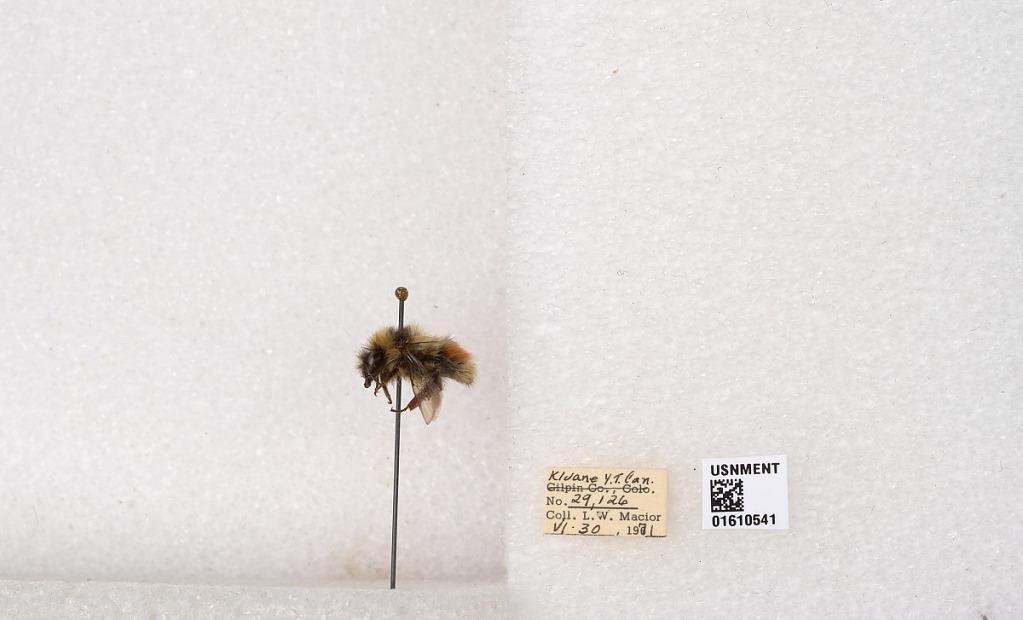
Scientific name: Bombus (Pyrobombus) sylvicola Kirby
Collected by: L. Macior
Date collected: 1971-6-30
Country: Canada
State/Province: Yukon Territory
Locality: Kluane National Park and Reserve
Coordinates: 60.7493, -139.504